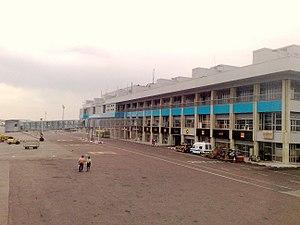
Entebbe est l'ancienne capitale de l'Ouganda, comptant actuellement environ 90 000 habitants. Elle est située sur une presqu'île de la rive nord du lac Victoria, à une altitude de 1 140 mètres, à 35 km de l'actuelle capitale Kampala. Elle est une des villes du monde les plus proches de l'Équateur, sa latitude officielle étant de 00°04' Nord.
L'aéroport international d'Entebbe est un aéroport ougandais desservant la ville d'Entebbe. C'est le principal aéroport international de l'Ouganda. Il est situé sur les rives du lac Victoria et à environ 35 km de la capitale Kampala.